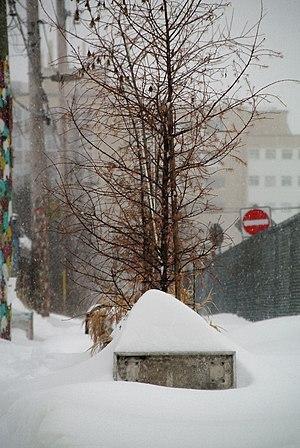
Boites à fleurs en aluminium faite à partir d'anciennes armoires à pain de chez Steinberg.
Une ruelle verte est une ruelle renaturalisée par les riverains, en collaboration avec l'éco-quartier de l'arrondissement dans le cas de la ville de Montréal. Le projet d'une ruelle verte est d'abord un mouvement de résidents volontaires qui désirent se réapproprier l'espace de leur ruelle et ainsi améliorer leur qualité de vie en milieu urbain. Elles ont notamment l'avantage d'améliorer la qualité de l'air, de réduire les bruits environnants, de combattre la criminalité grâce à la présence citoyenne et de réduire les îlots de chaleur urbain.